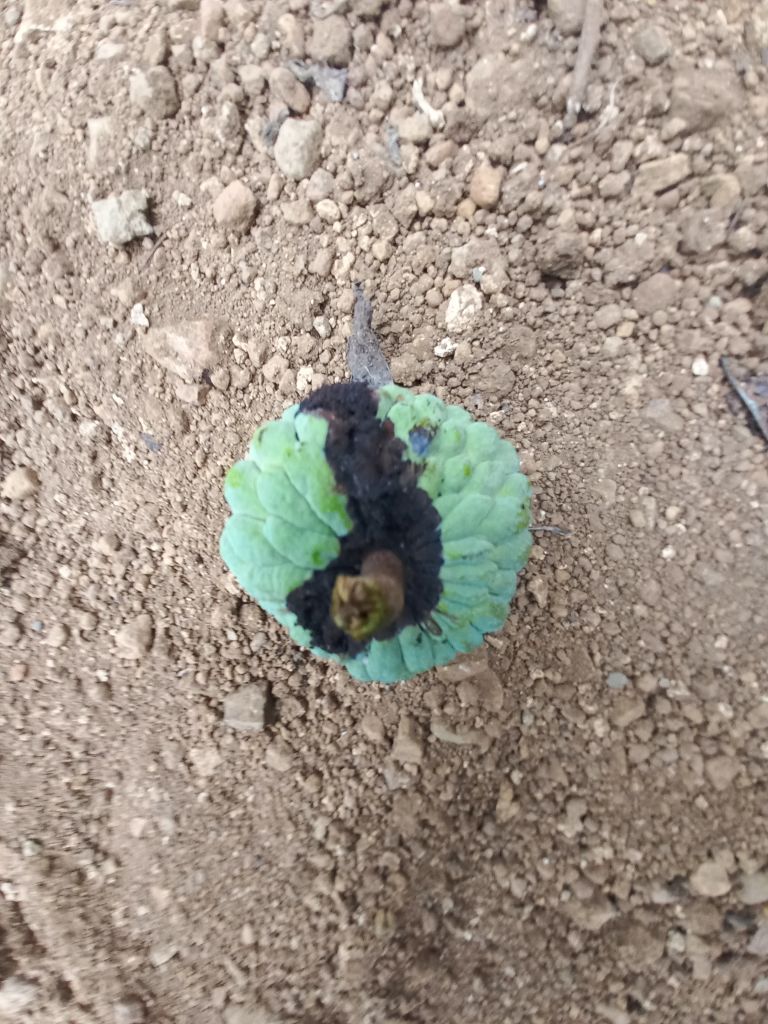
Disease label: Diplodia Rot